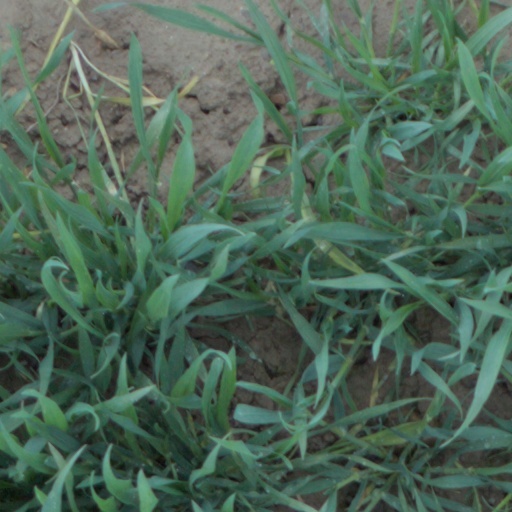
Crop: wheat